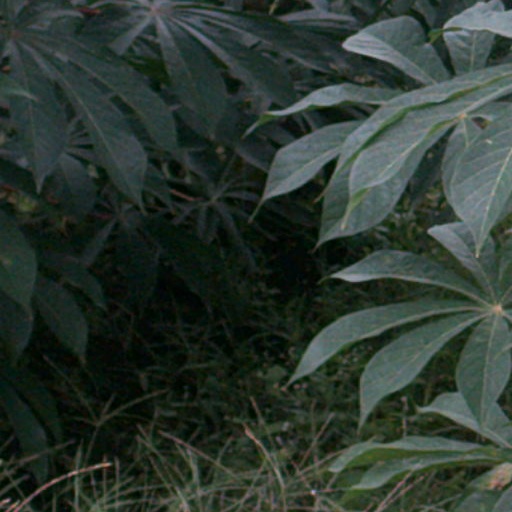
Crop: cassava